Answer in natural language. Considering the relative positions, where is DeskLamp (highlighted by a blue box) with respect to holmo v floor lamp? Choose between the following options: left or right
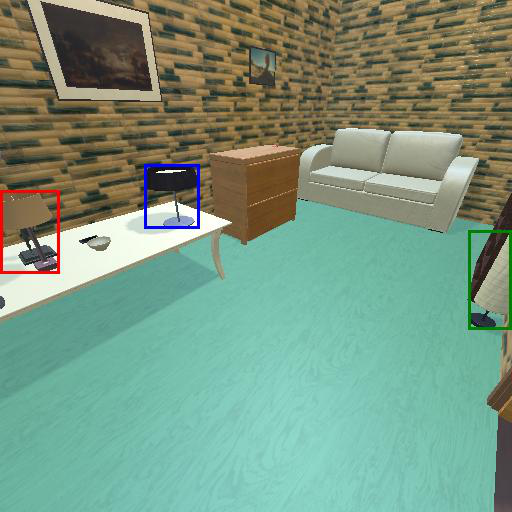
<answer>left</answer>